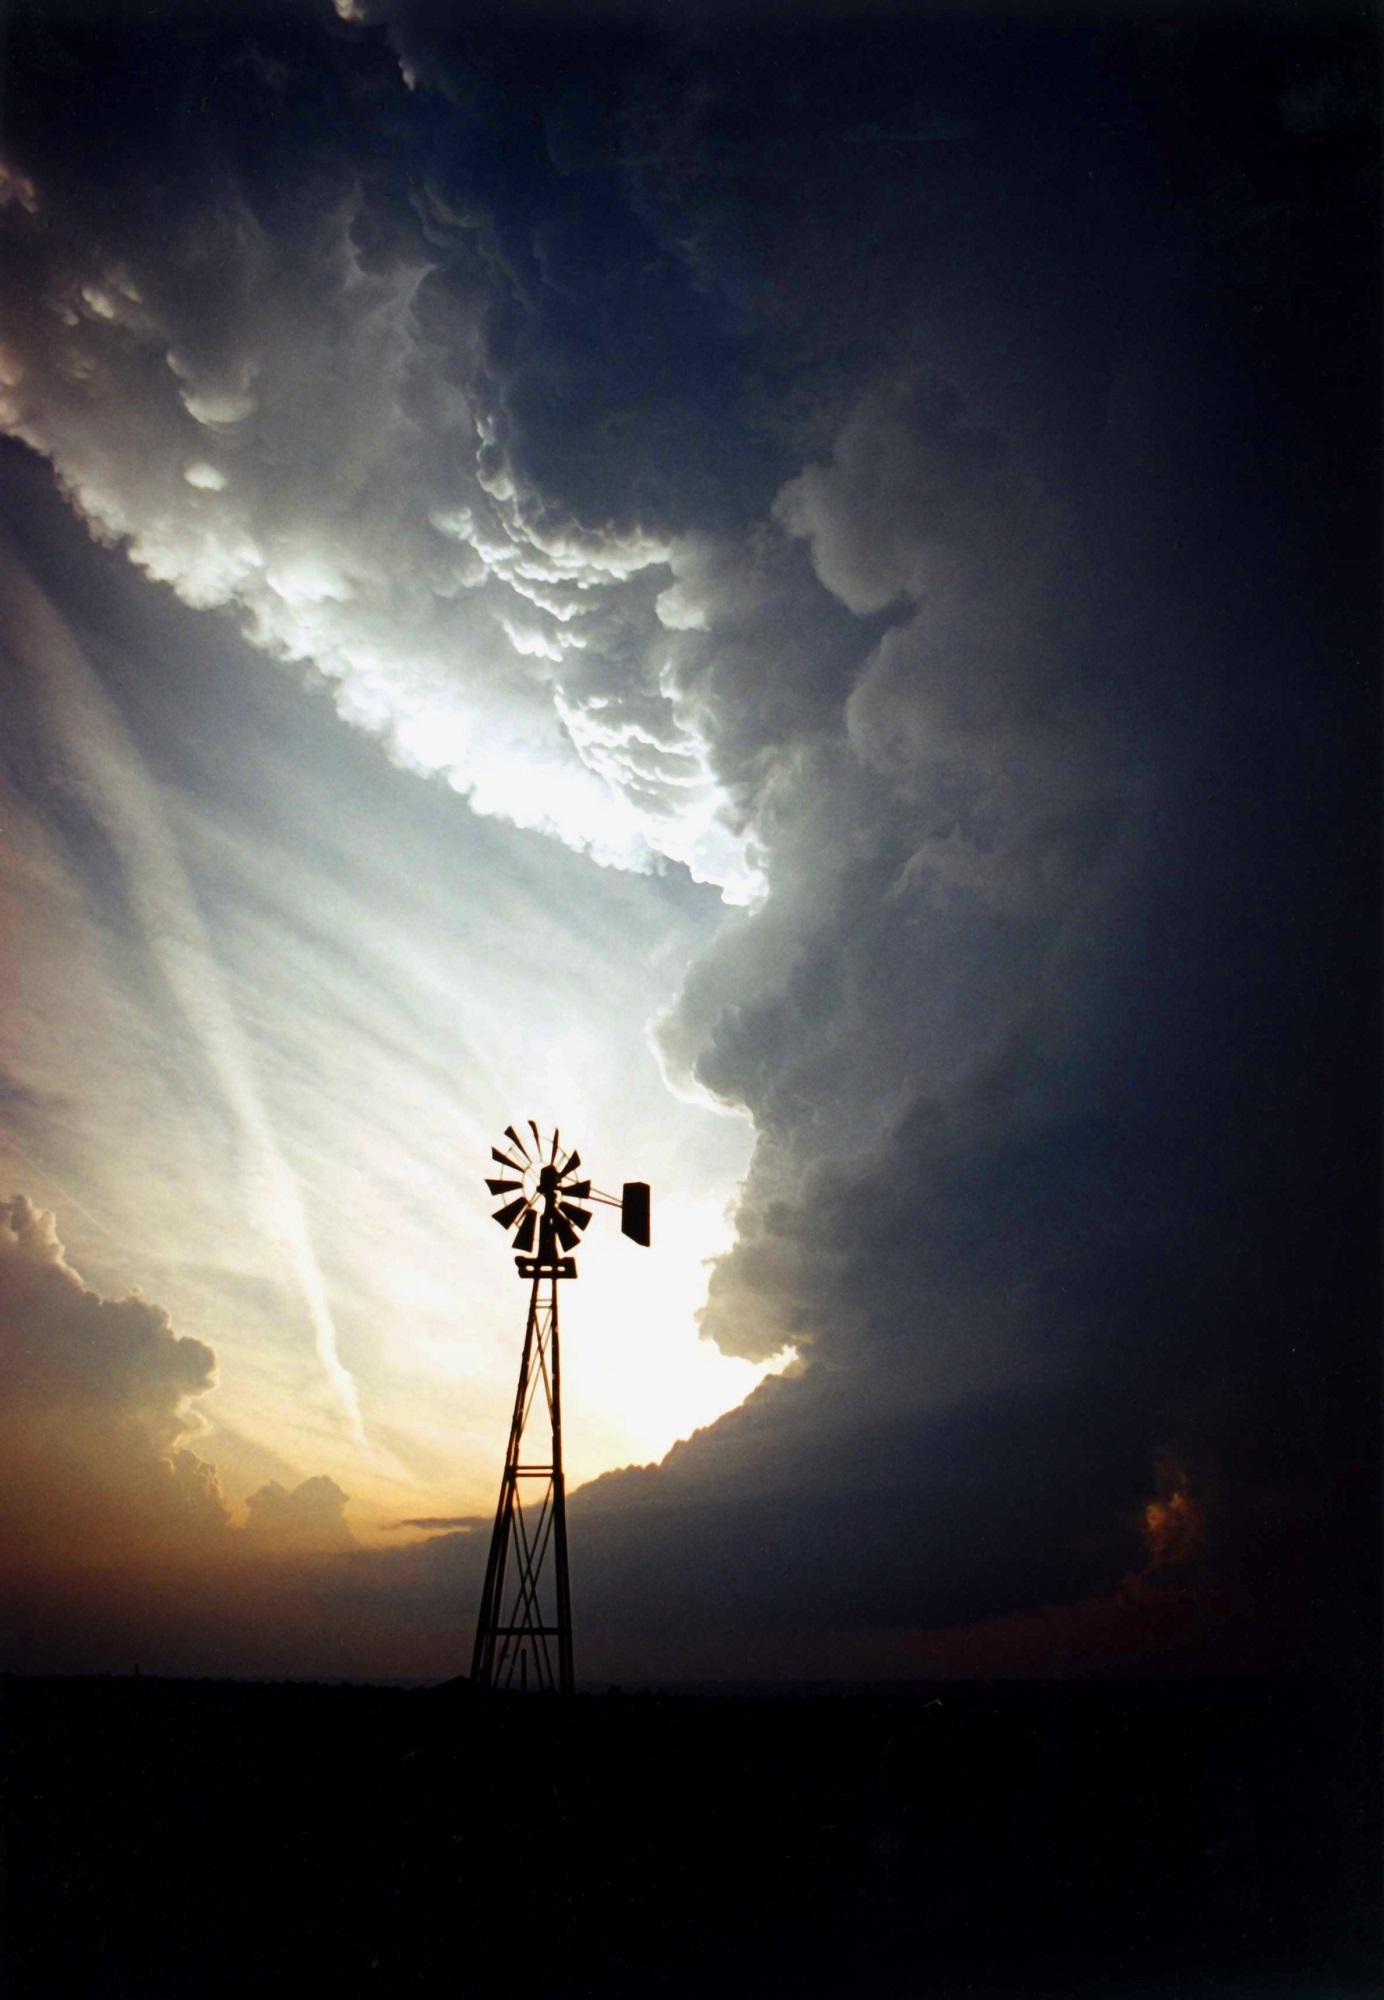
landscape, water, nature, light, cloud, sky, sunset, sunlight, windmill, wind, atmosphere, dark, dusk, evening, scenic, storm, darkness, overcast, lightning, energy, thunder, clouds